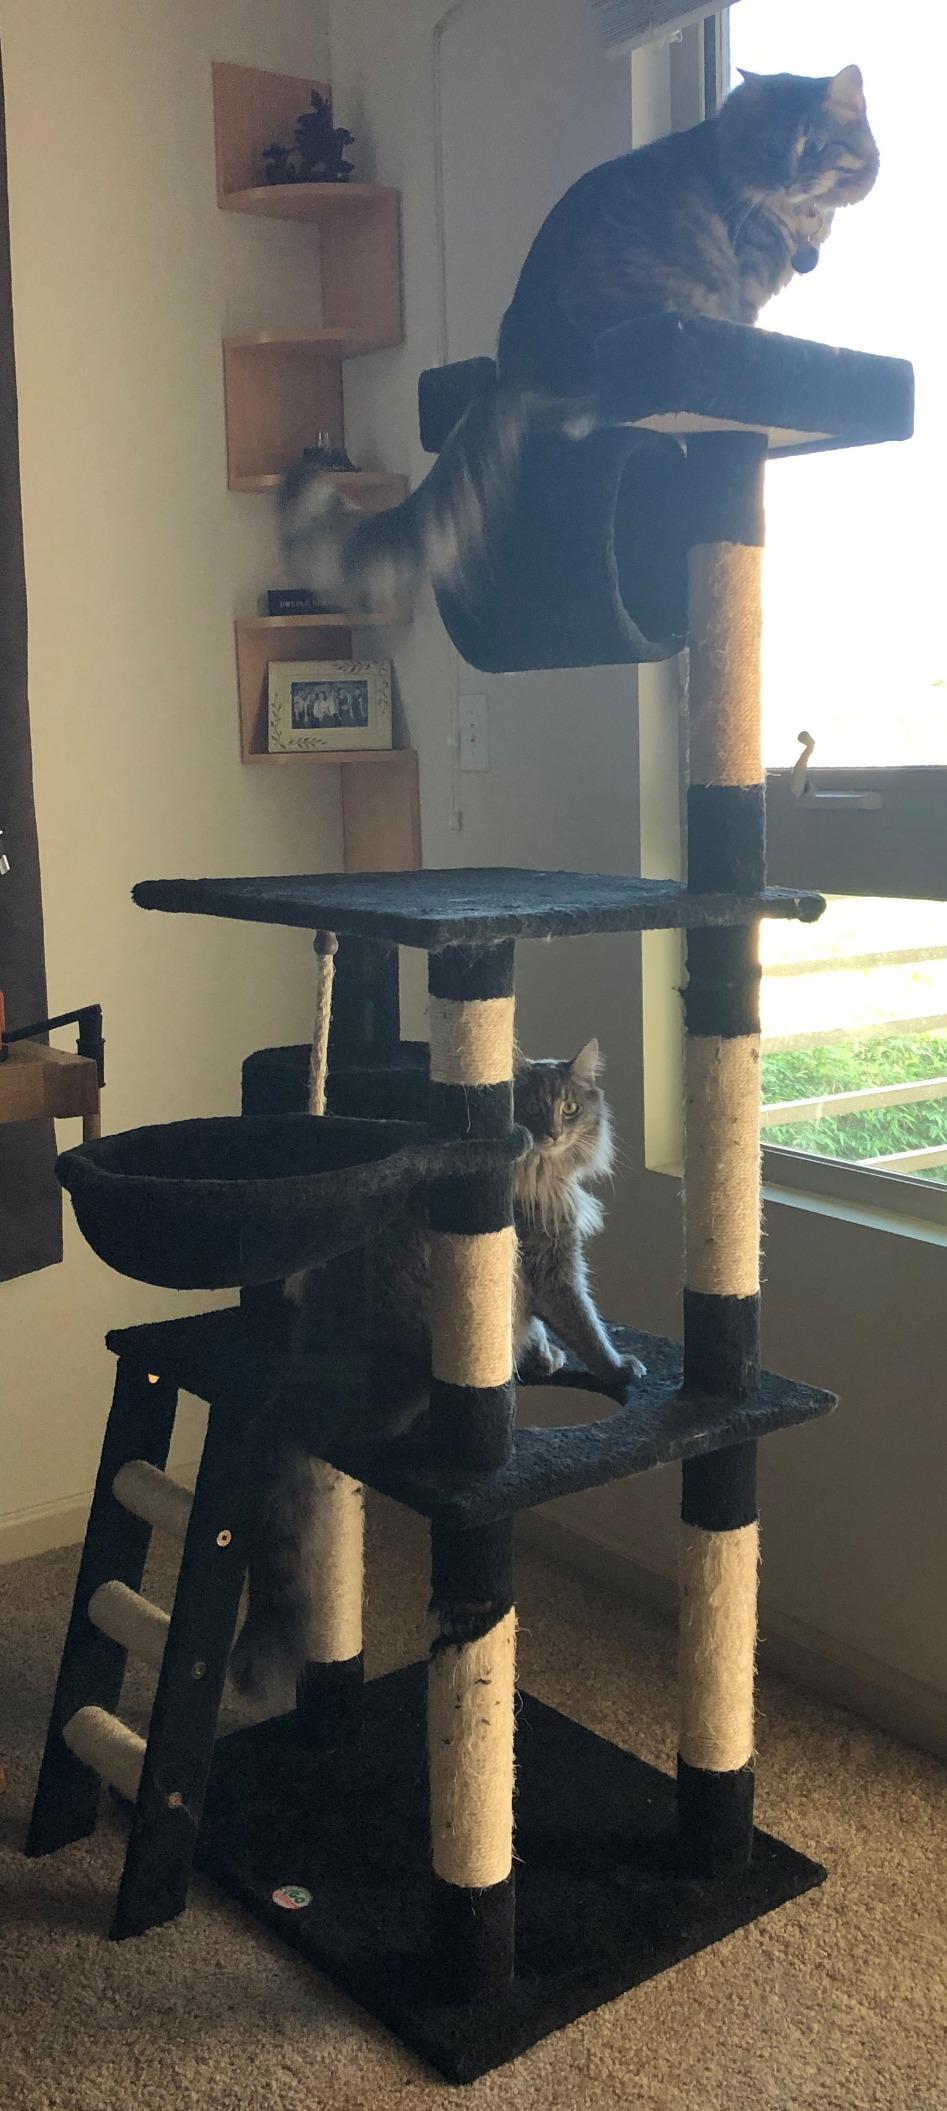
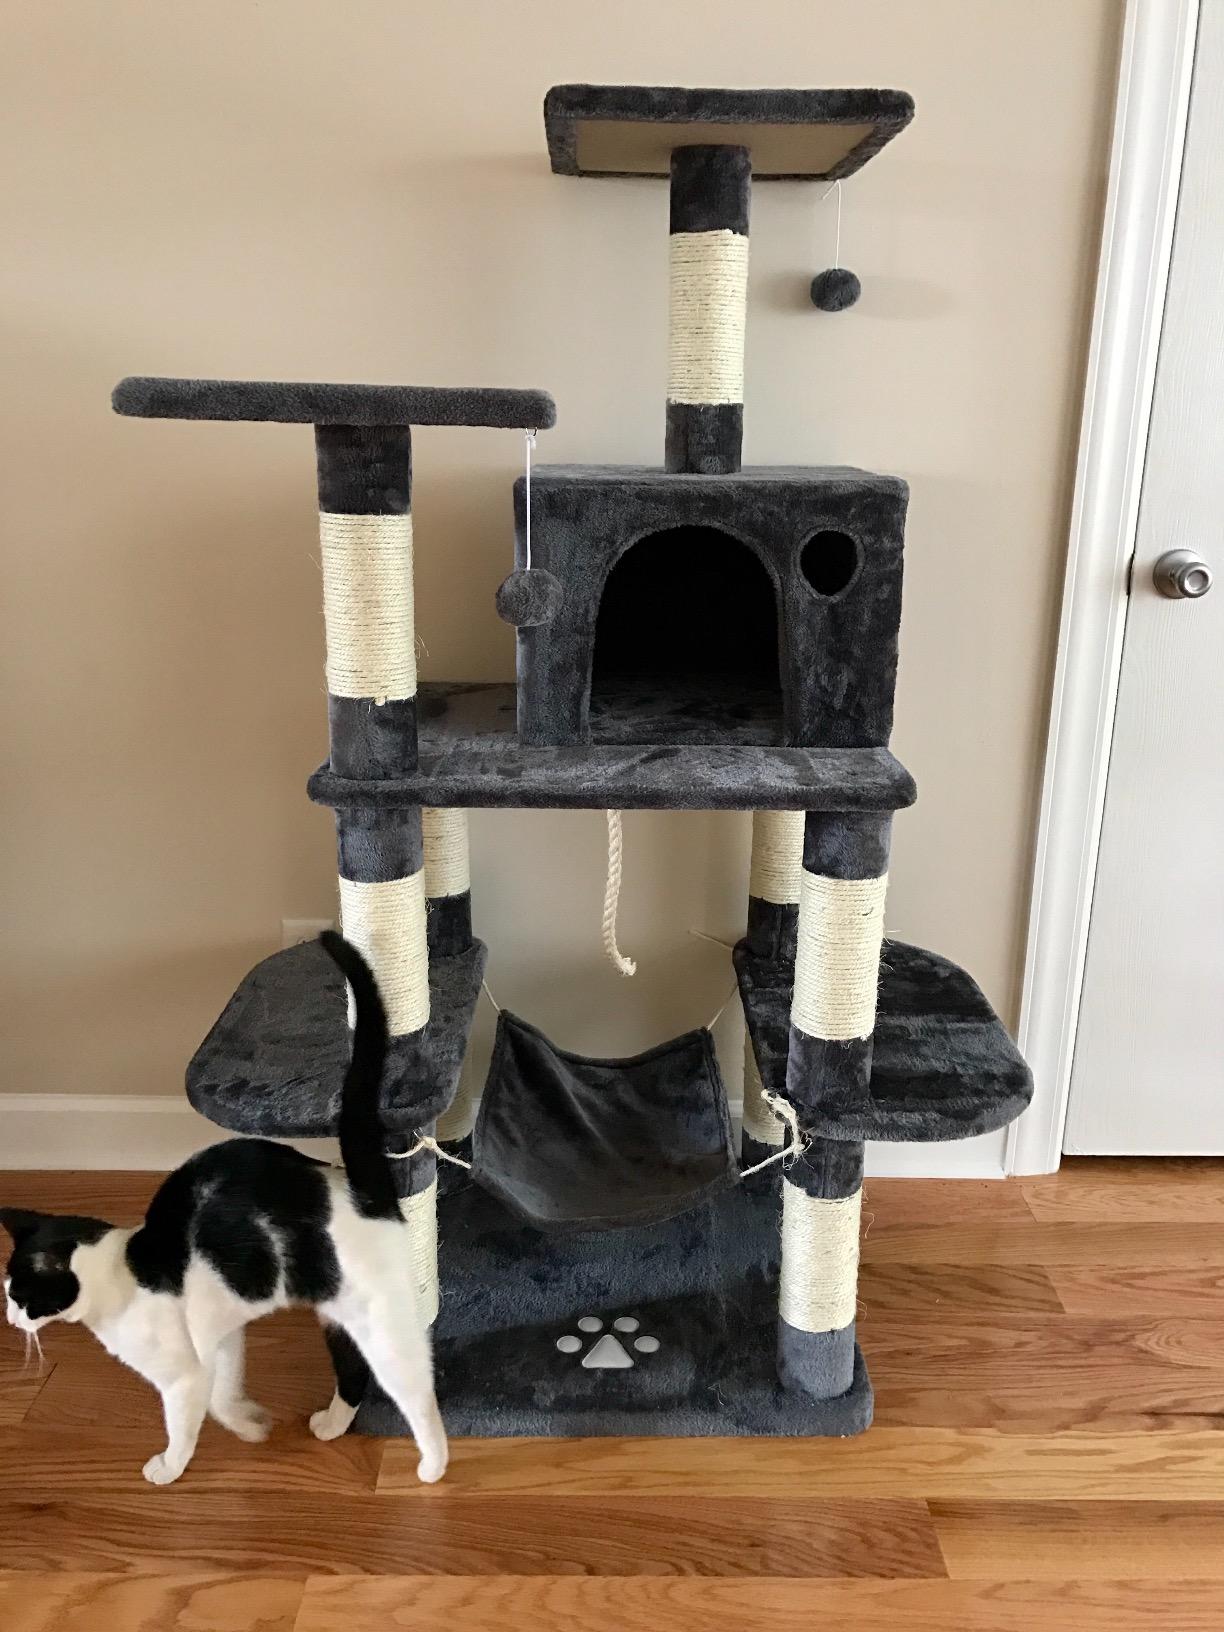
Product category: items_cat tree
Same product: no